Coronation of Nicholas II and Alexandra Feodorovna

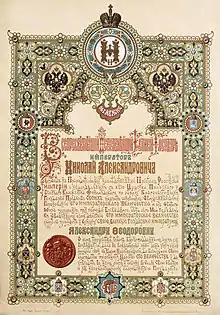
Announcement of the Holy Coronation of Emperor Nikolai Alexandrovich (Nicholas II) and Empress Alexandra Feodorovna (Alexandra Fedorovna (wife of Nicholas II))

The official coronation period was from 6 May to 26 May 1896, with 25 May being the birthday of Empress Alexandra Feodorovna. On 26 May, a manifesto was published that expressed the gratitude of the monarch to the inhabitants of Moscow.